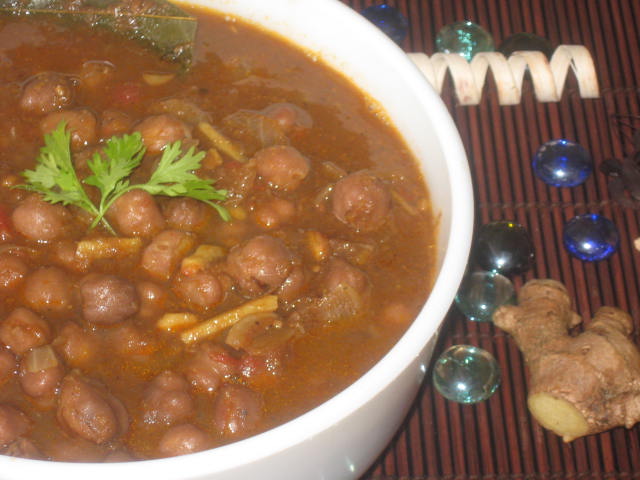
Dish: chole_bhature